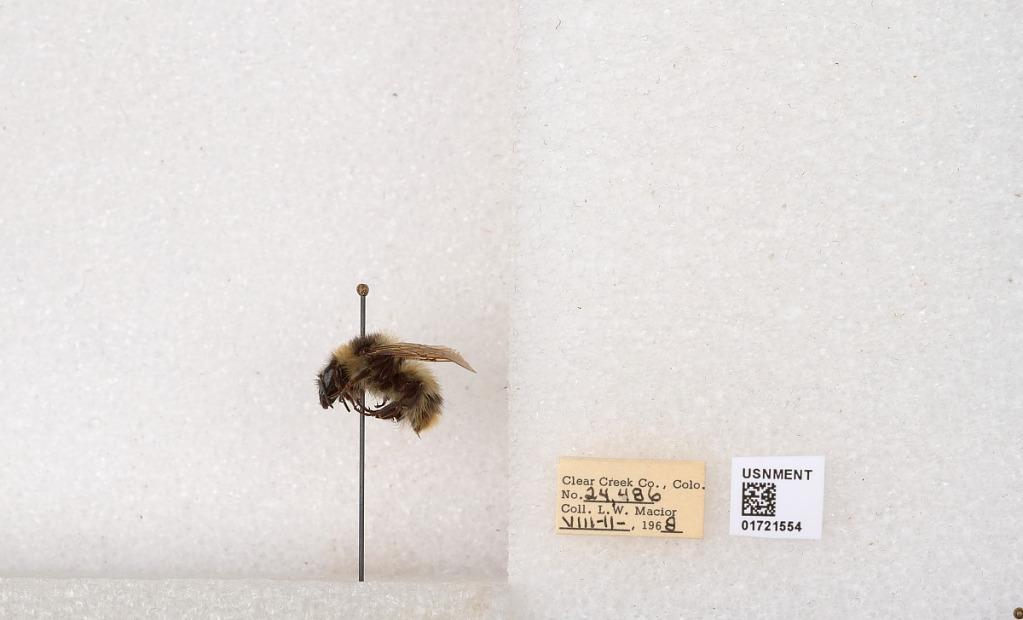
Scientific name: Bombus kirbyellus
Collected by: L. Macior
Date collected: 1968-8-11
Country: United States
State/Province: Colorado
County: Clear Creek
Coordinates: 39.6891, -105.644